Sciadopitys verticillata

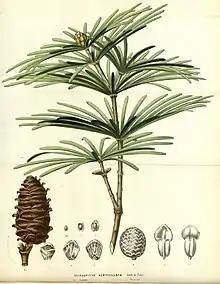

Sciadopitys verticillata is a slow-growing evergreen conifer native to Japan. It typically reaches 10–15 m (33–50 ft) in cultivation, though larger specimens may occur in the wild. The species is characterized by reddish-brown bark that peels in vertical strips and by its distinctive foliage, which consists of whorled, glossy, dark green phylloclade—modified stem structures that resemble needles—measuring 6–13 cm (2.5–5 in) in length. These phylloclades are arranged in umbrella-like clusters at the ends of branches, giving the tree its common name. The seed cones are ovoid to cylindrical, measuring 6–11 cm (2.5–4.25 in) long, and require approximately two years to mature.